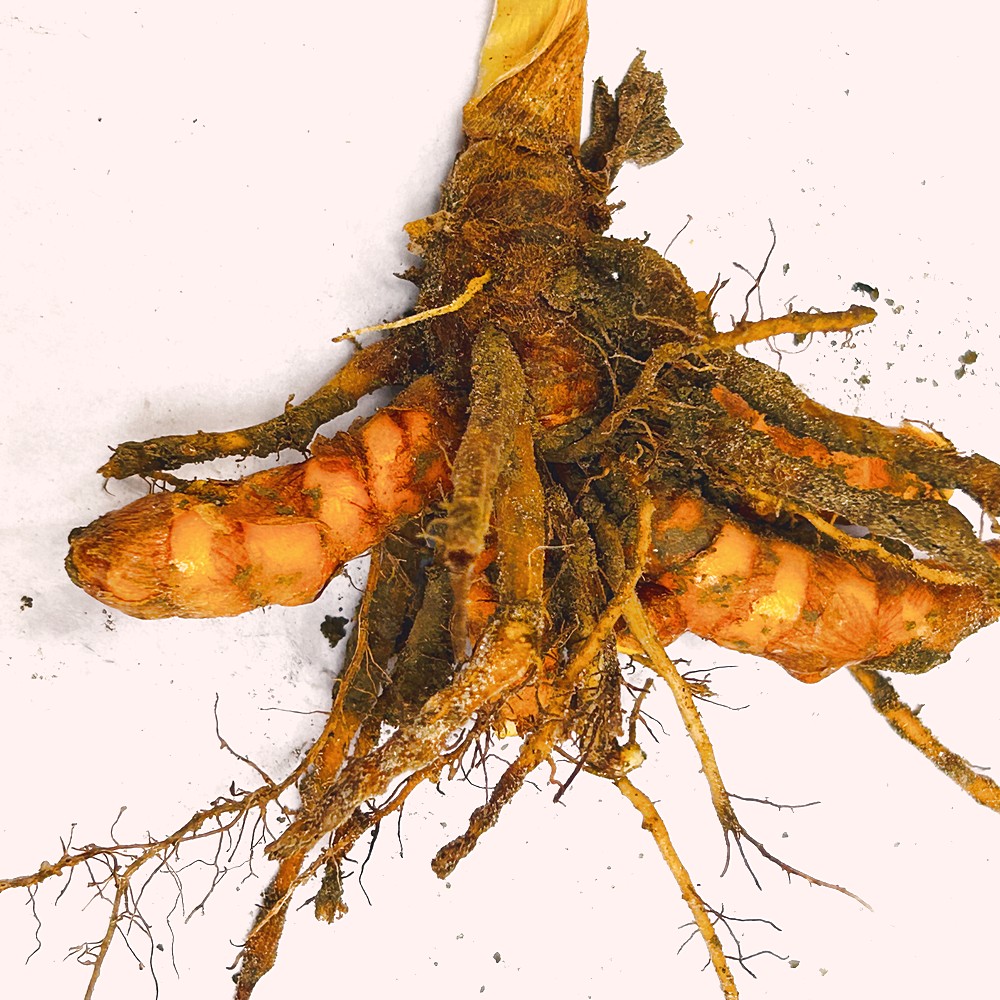
Label: Rhizome Healthy Root